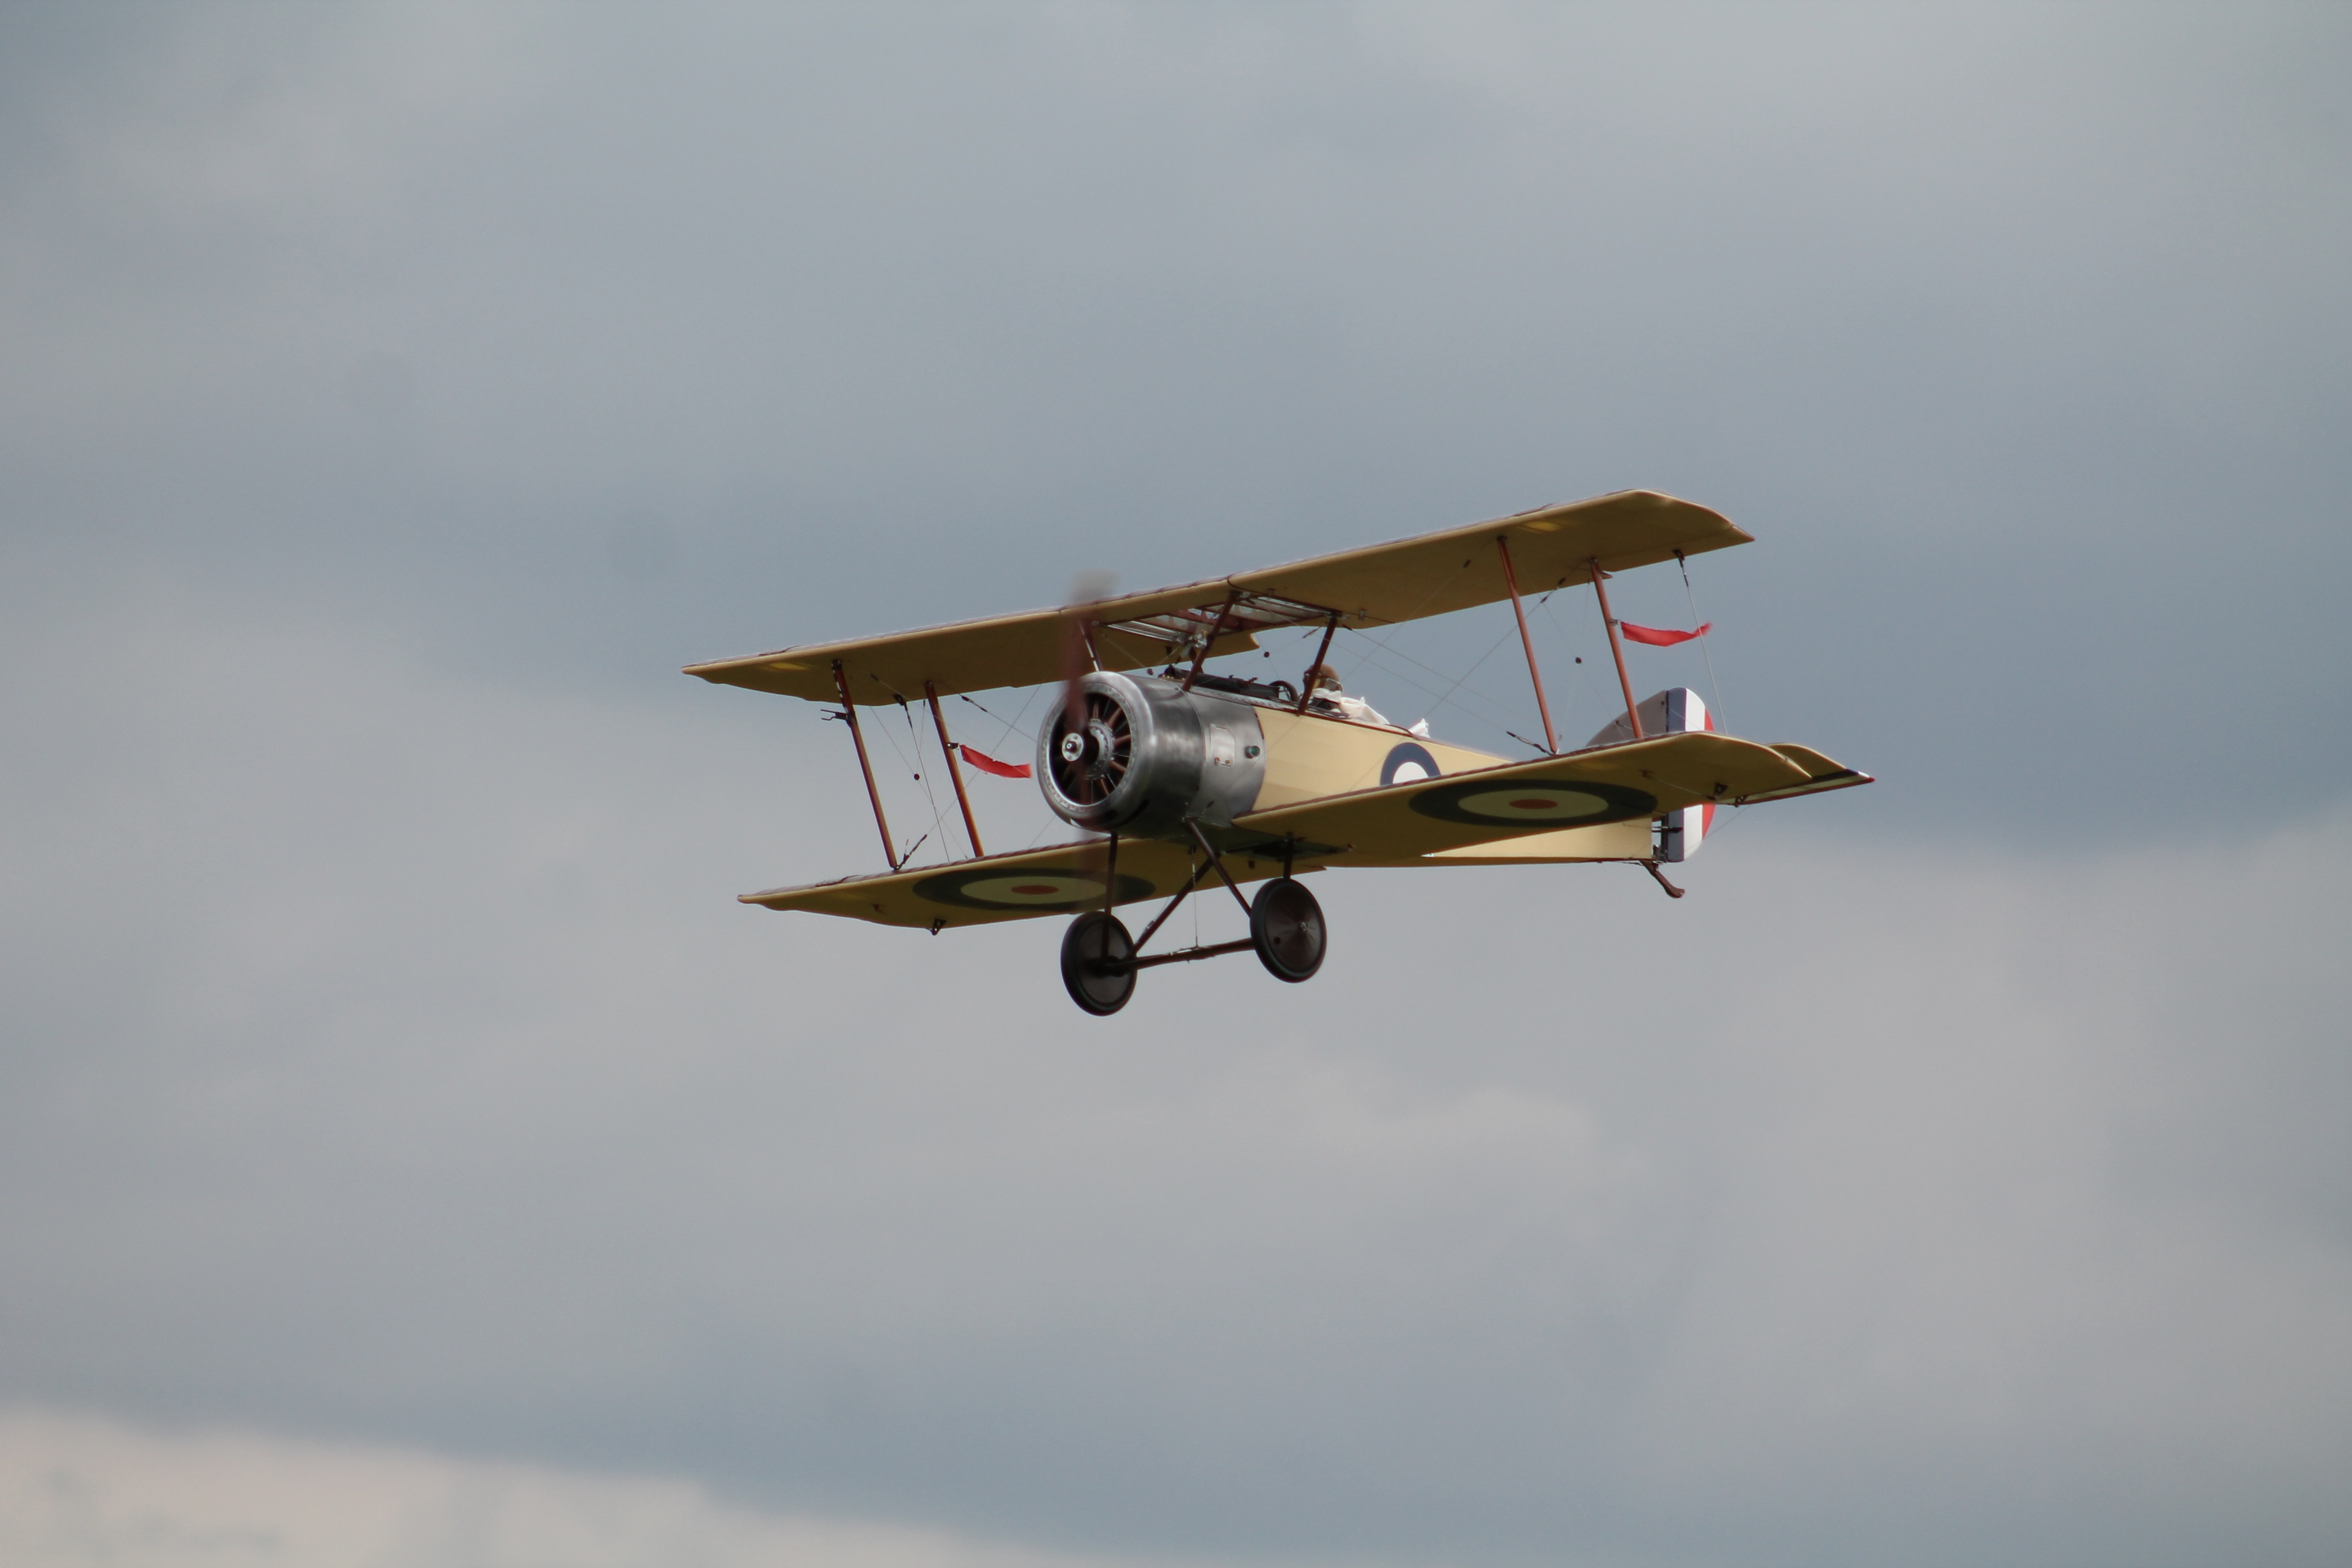
wing, old, fly, airplane, aircraft, vehicle, aviation, flight, oldtimer, propeller, biplane, flyer, propeller plane, air show, double decker, light aircraft, military aircraft, atmosphere of earth, aircraft engine, propeller driven aircraft, ultralight aviation